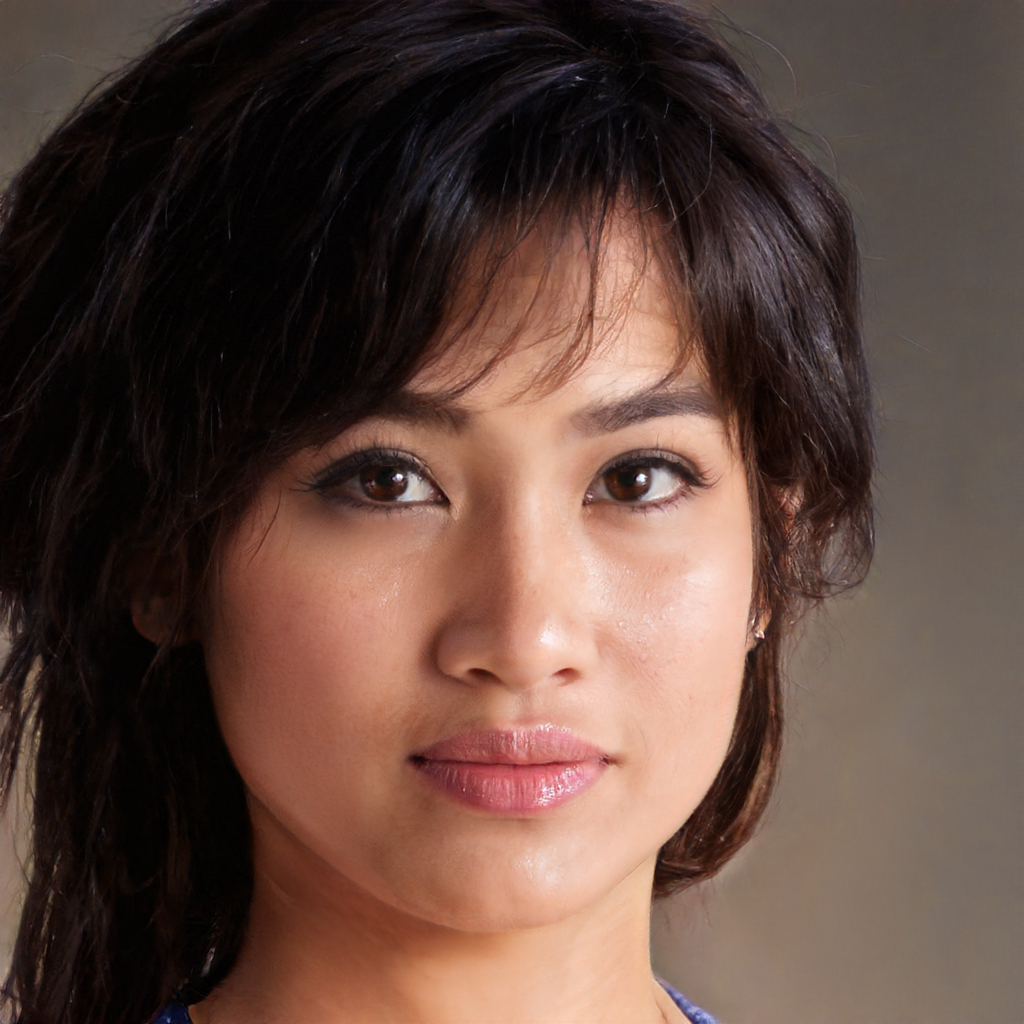
Gender: Female